Indonesia–South Africa relations

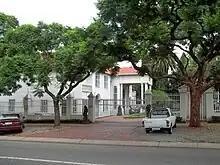
Embassy of Indonesia in Pretoria

Although formal diplomatic relations were only established in the 1990s, the historical links between Indonesia and South Africa go back to the 17th century. In 1693 Sheikh Yusuf from Makassar was exiled to the Cape of Good Hope, because he assisted Banten Sultan Ageng Tirtayasa's rebellion against the Dutch. At that time, the Dutch colonized both the Cape of Good Hope (now the city of Cape Town) and the Dutch East Indies (centered in Batavia). Yusuf's arrival in Cape Town established the Malay Muslim community in South Africa, as the town served as a penal settlement for convicts and political exiles from East Indies.